Dabel Brothers Productions

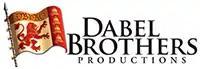

Dabel Brothers Productions (also known as DB Pro, DBPro, Dabel Brothers Publishing and sometimes Dabel Brothers Production) is a U.S. publishing company of comic books and graphic novels. It was founded in 2001 and is based in Atlanta, Georgia. It is best known for its comic book and graphic novel adaptations of fantasy novels by major authors like Orson Scott Card, Raymond E. Feist, Laurell K. Hamilton, Robert Jordan, George R. R. Martin, R.A. Salvatore, Robert Silverberg, Tad Williams, Jim Butcher, Patricia Briggs, C.E. Murphy, Sherrilyn Kenyon, and Dean Koontz.